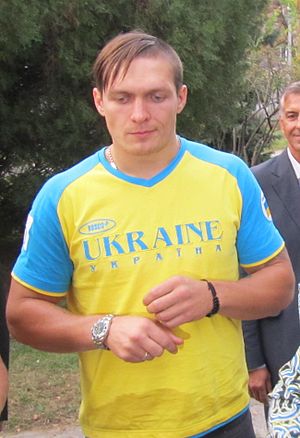
Oleksandr Usyk
Oleksandr Oleksandrovytsj Usyk er en ukrainsk bokser, der har været indehaver af WBO-verdensmester titlen siden september 2016. Han er på nuværende tidspunkt rangeret som verdens bedste i vægtklassen af The Ring magazine, the Transnational Boxing Rankings Board og BoxRec. Han vandt gulv da han repræsenterede Ukraine ved sommer-OL 2012. Han har også bronze fra verdensmesterskapet i boksning 2009.